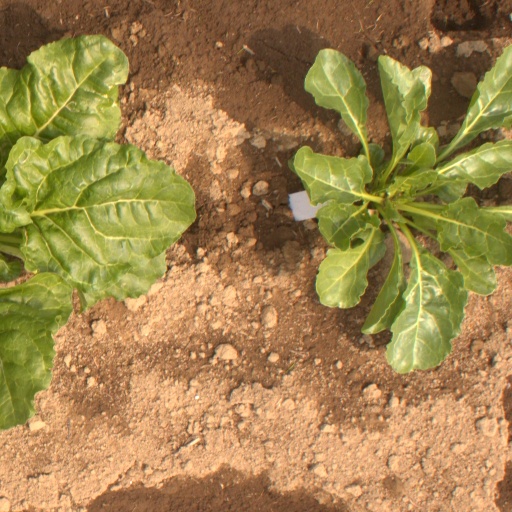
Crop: sugar beet